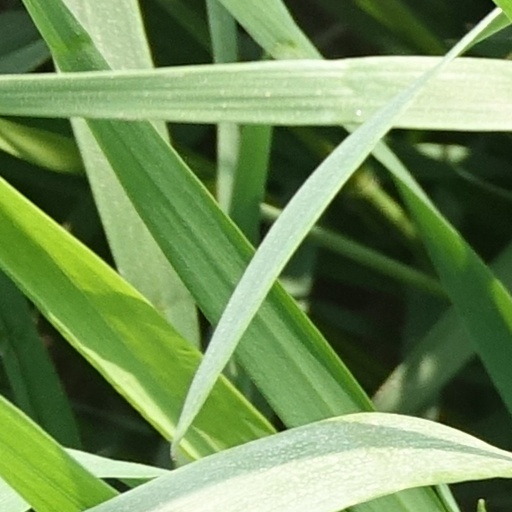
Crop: wheat